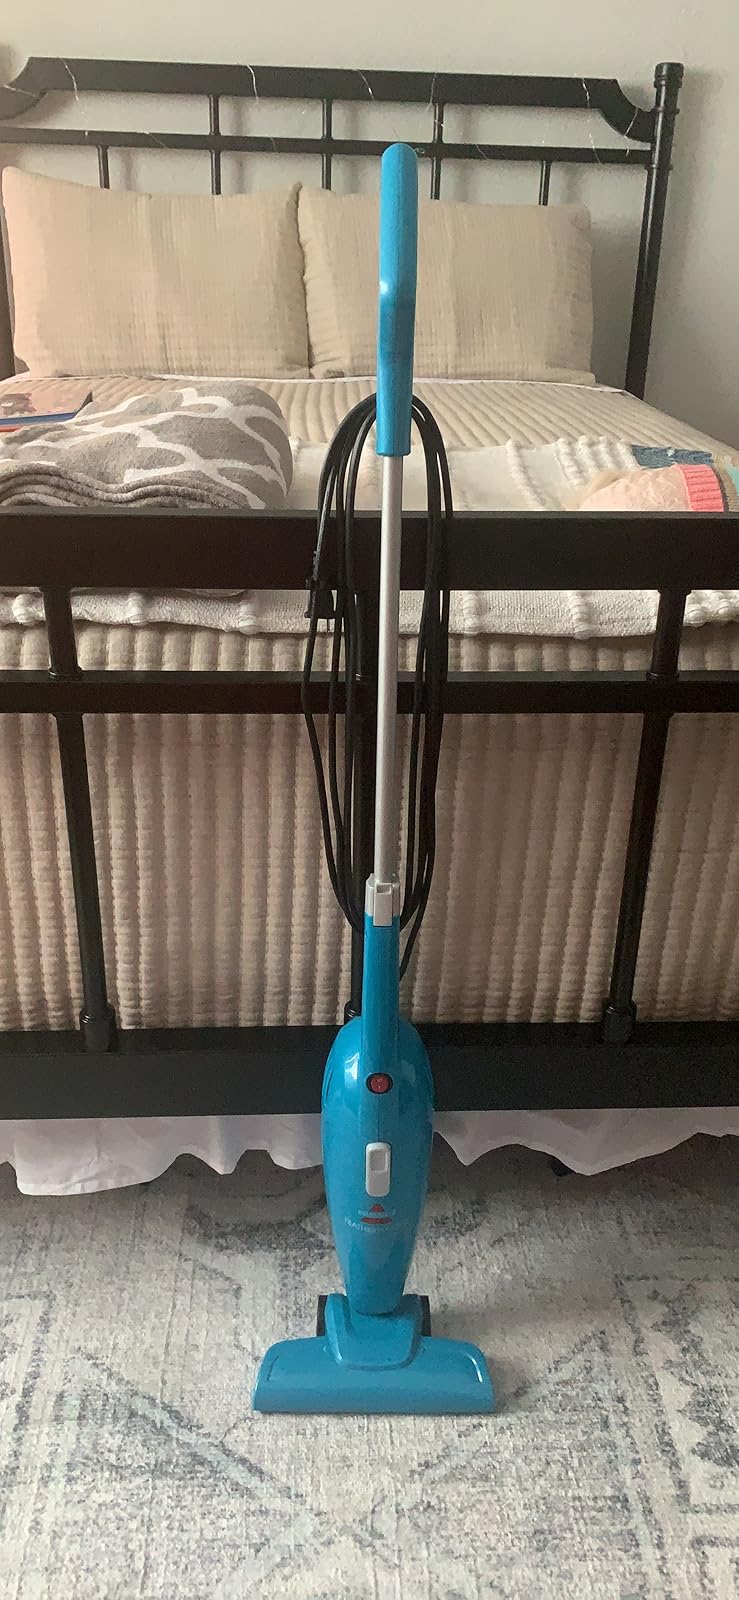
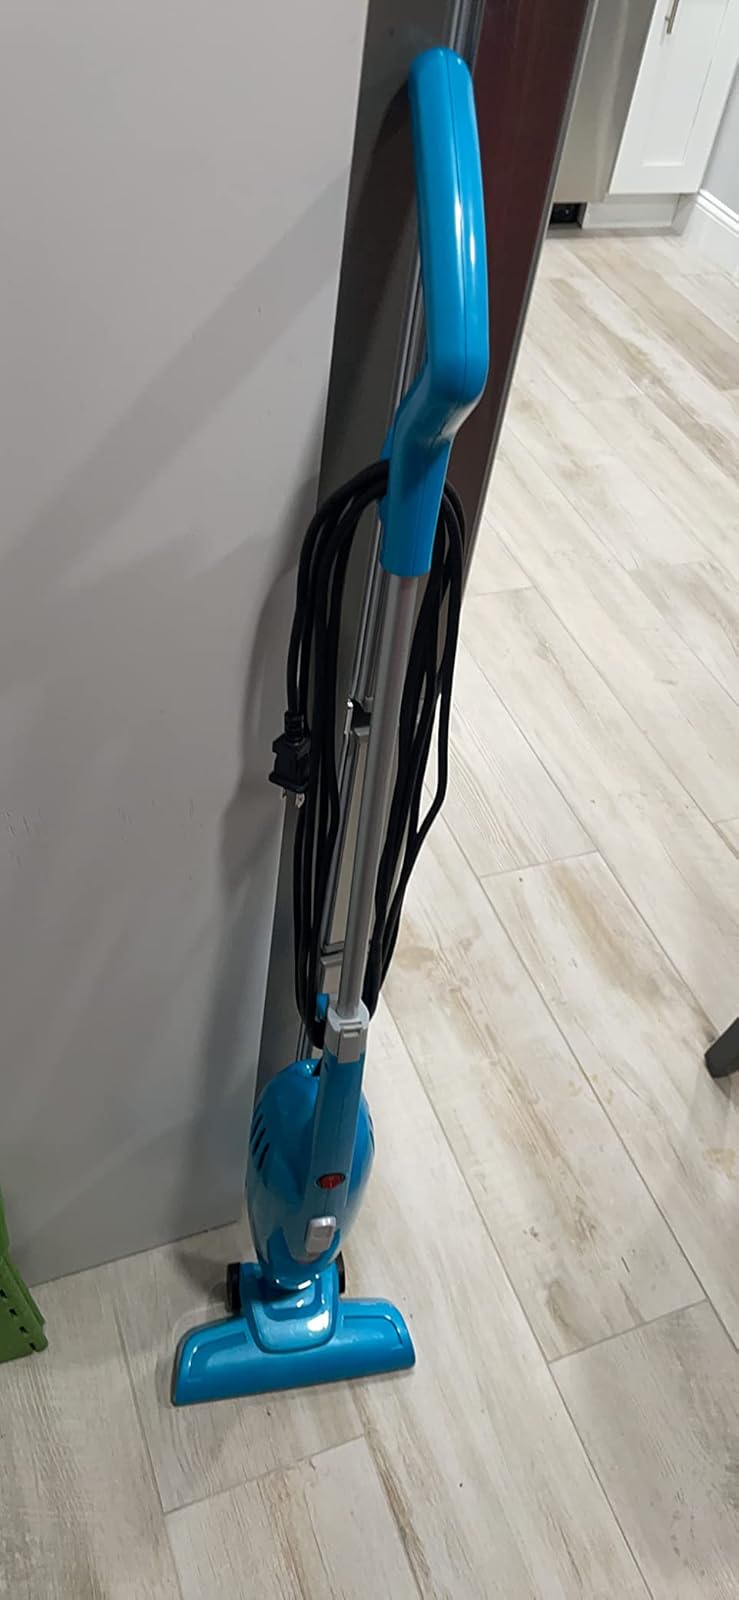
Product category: items_vacuum
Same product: yes